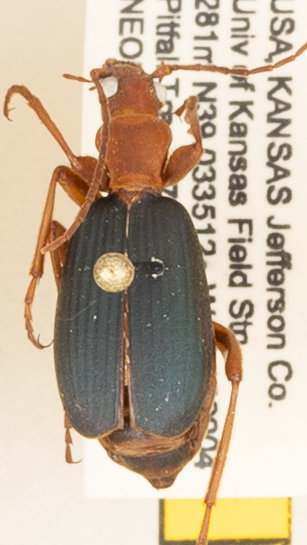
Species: Brachinus alternans
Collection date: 2019-08-07
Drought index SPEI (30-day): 0.602
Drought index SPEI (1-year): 1.69
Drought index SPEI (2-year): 0.684